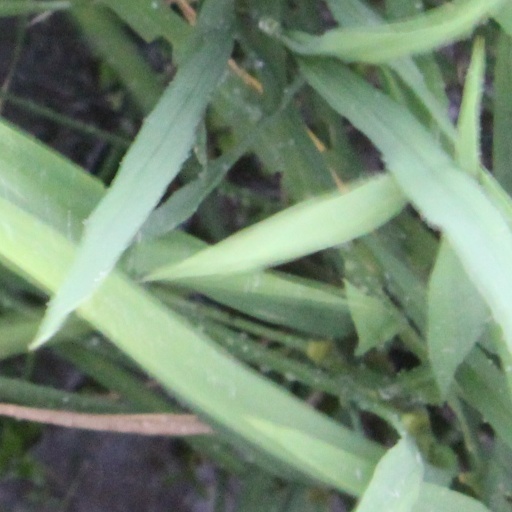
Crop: rice